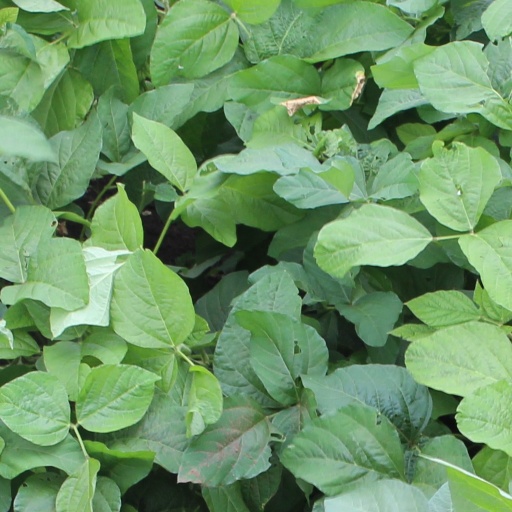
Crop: soybean